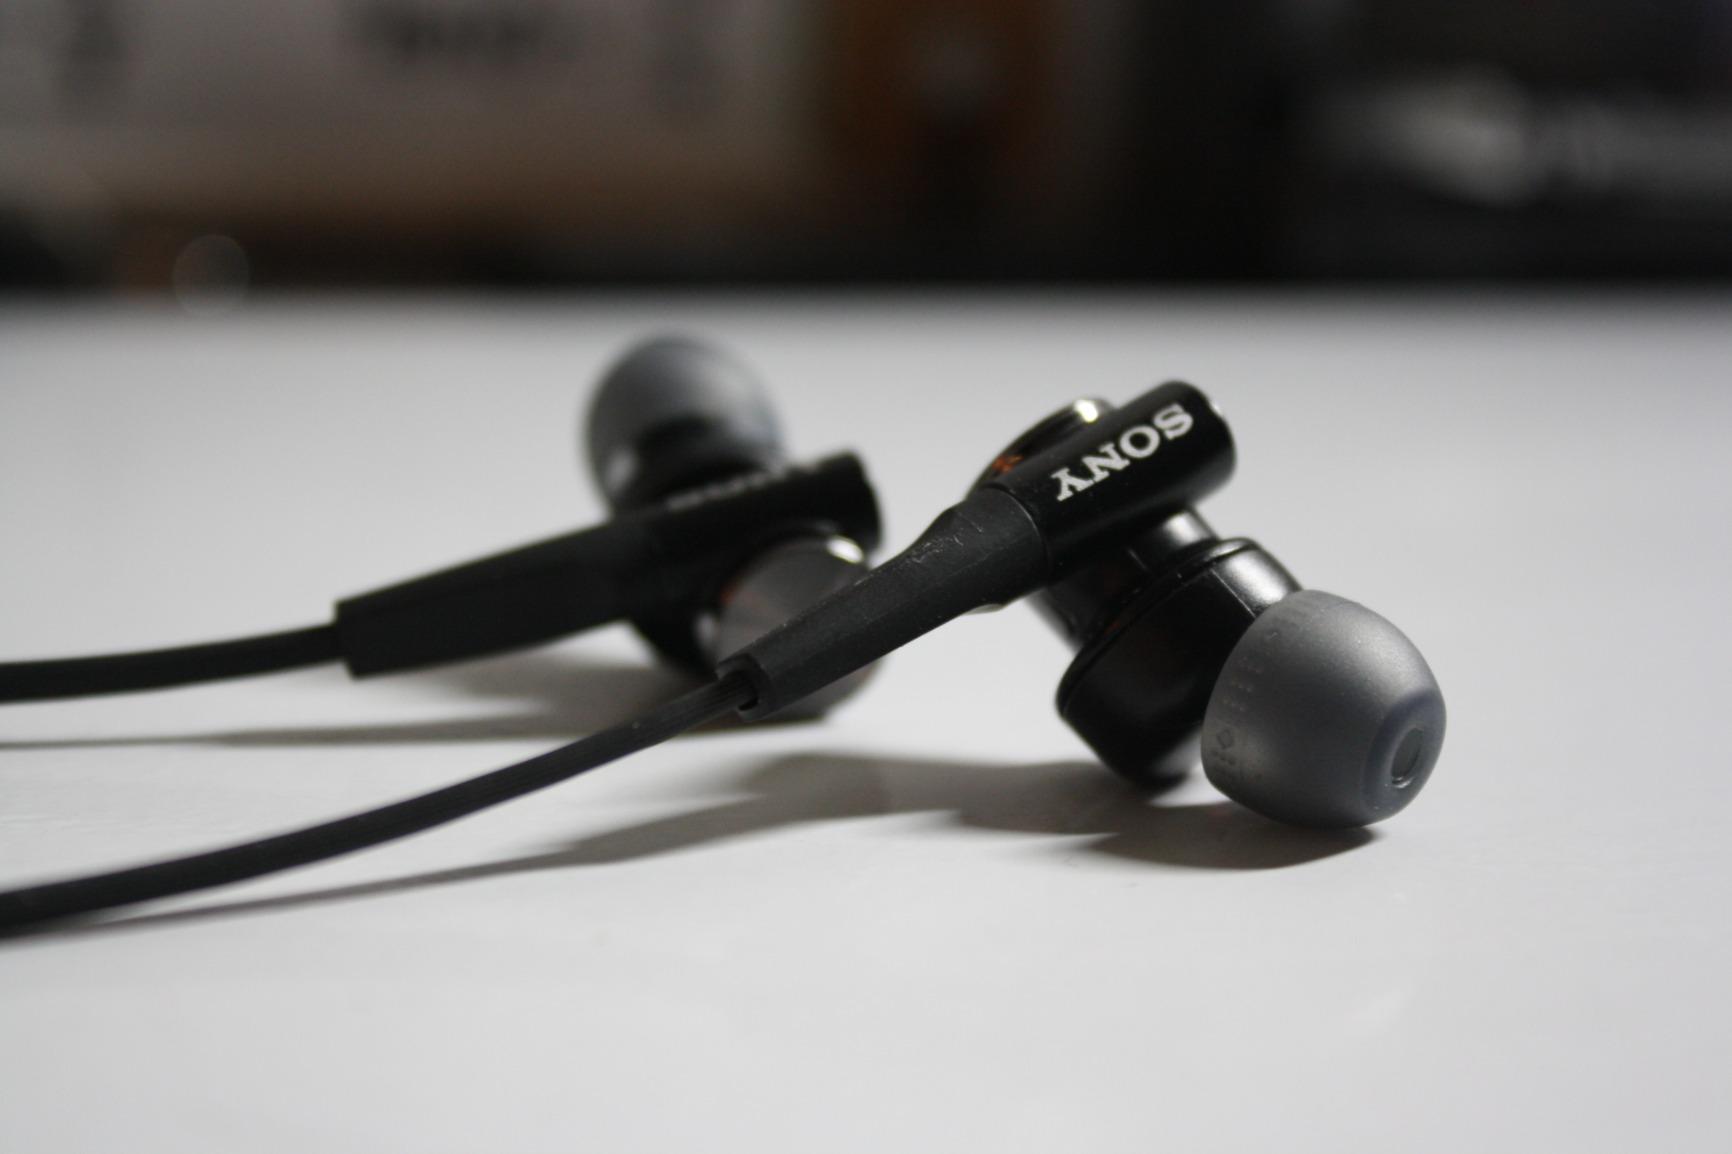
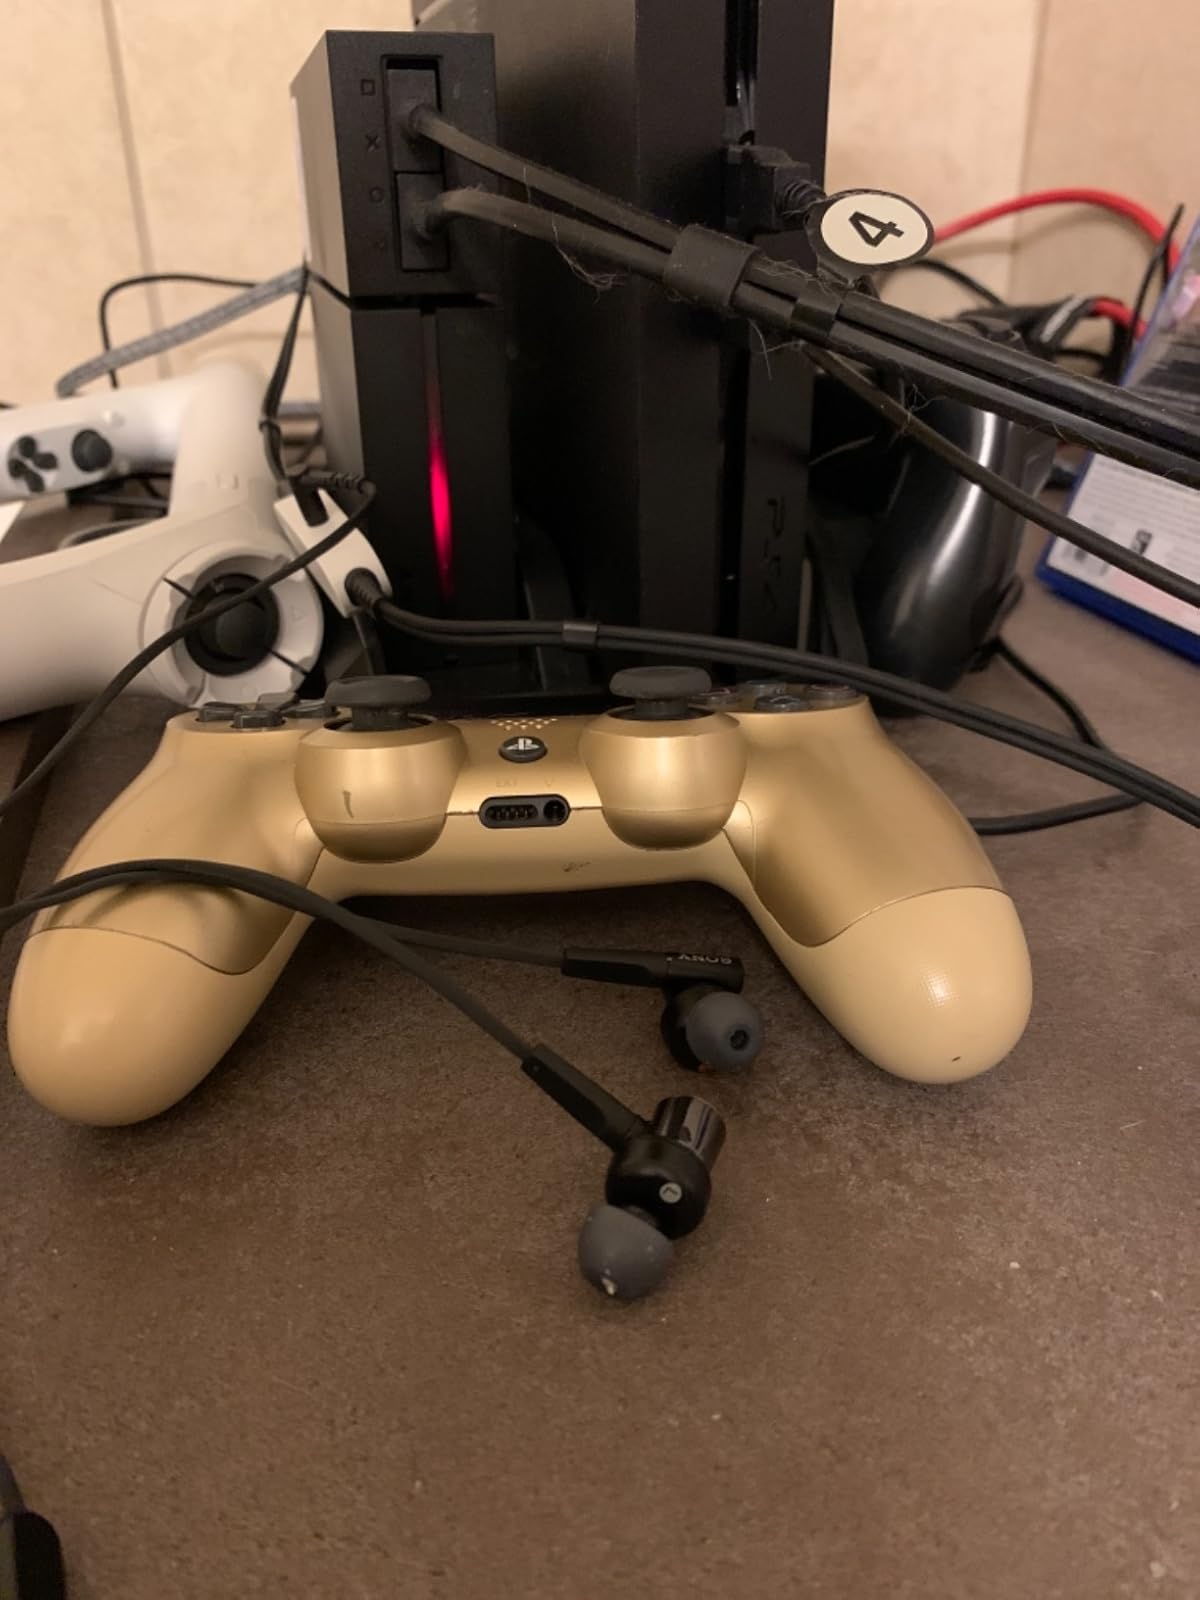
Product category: headphones
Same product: yes